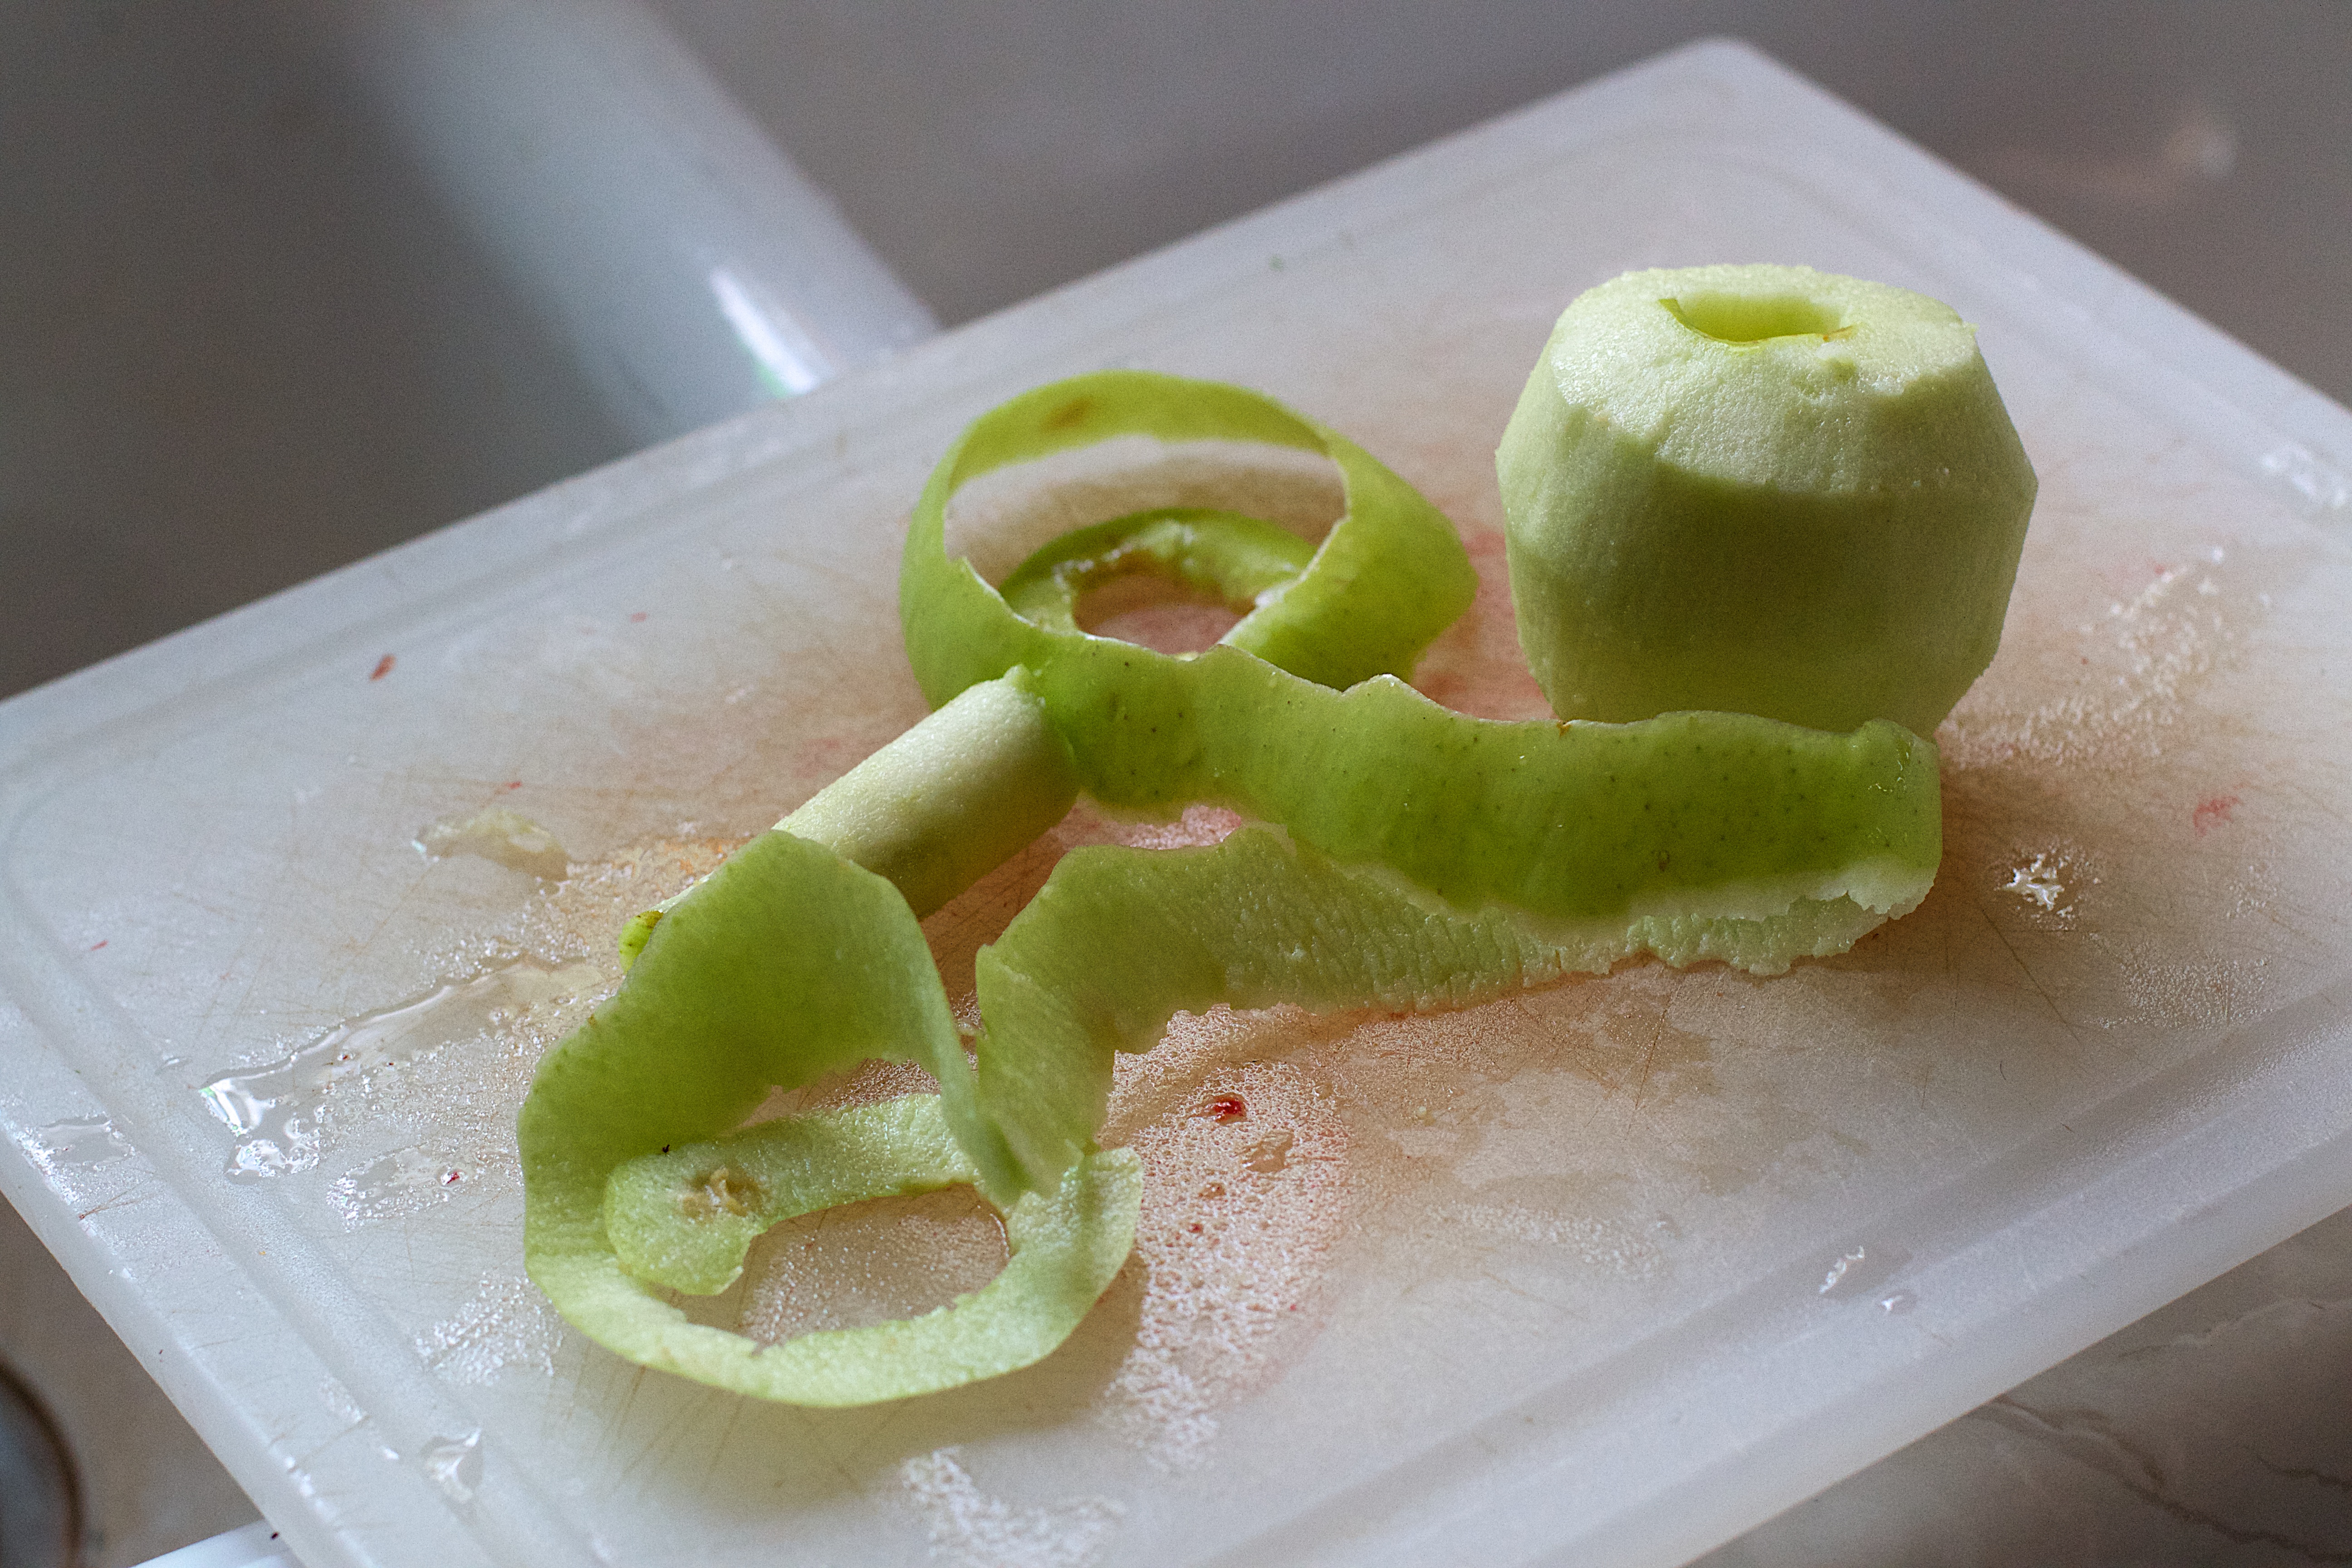
apple, plant, fruit, flower, dish, food, produce, vegetable, dessert, cuisine, asian food, flowering plant, land plant